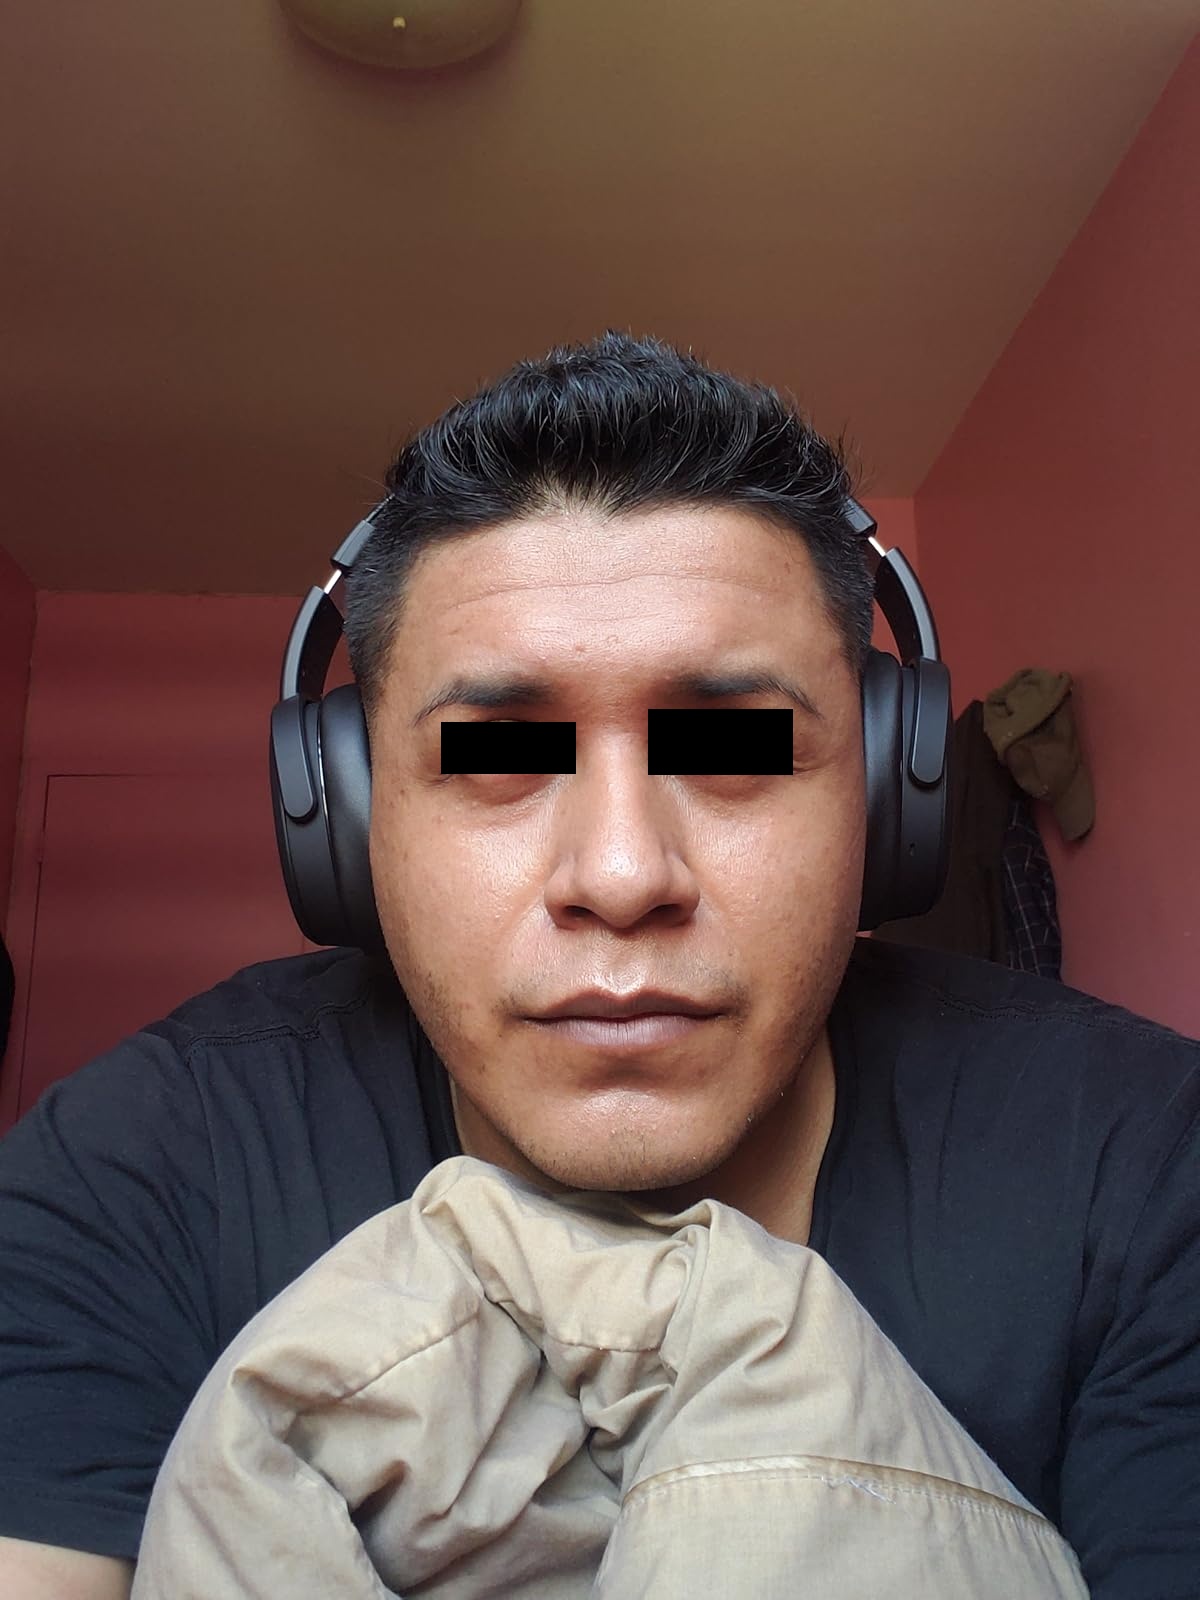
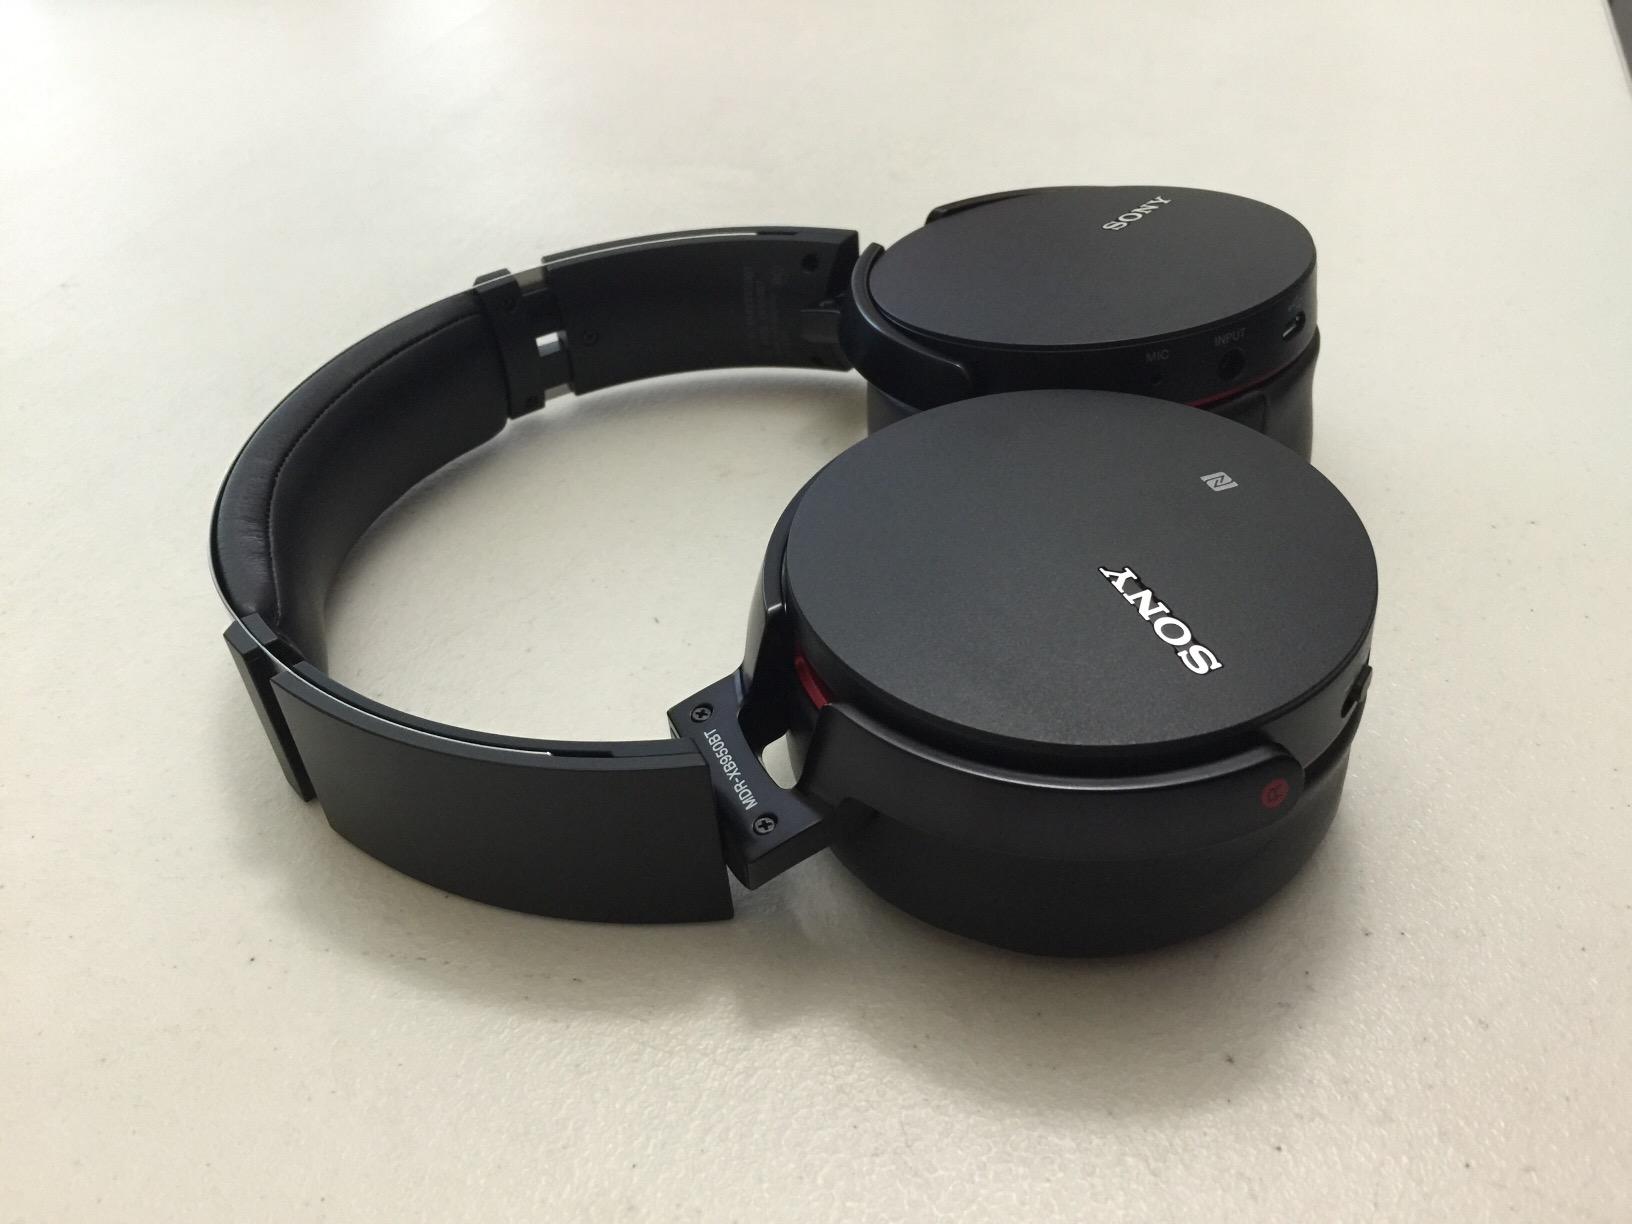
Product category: headphones
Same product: no